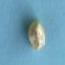
Maize quality: Good